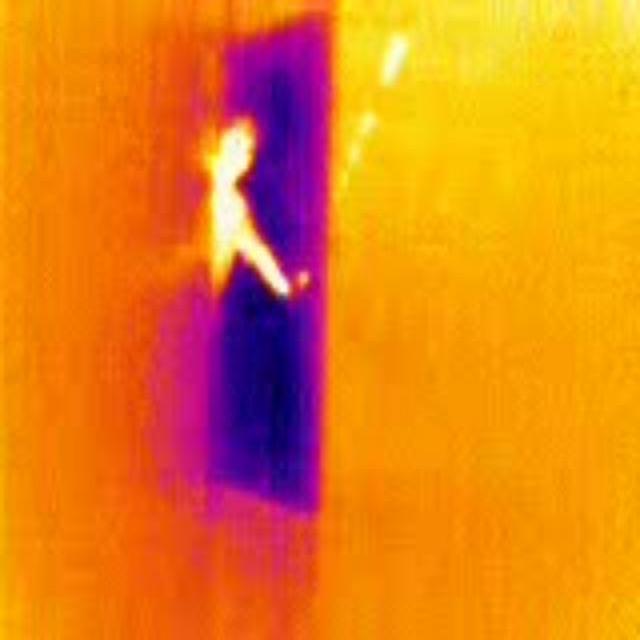
Detected objects:
label: person